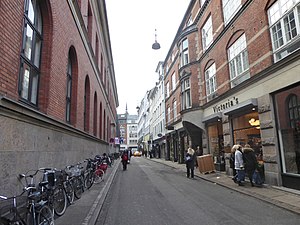
Silkegade
Silkegade.
Silkegade er en gade i Indre By i København. Den strækker sig fra Købmagergade til Pilestræde på nordsiden af stormagasinet Illum.